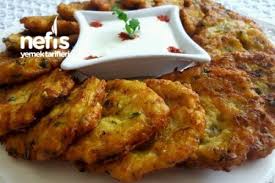
Yemek: mucver